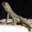
Label: lizard